Rast (maqam)

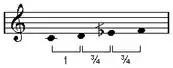
Characteristic tetrachord of maqam rast, known as the rast tetrachord, commonly used in descending cadences

Rast Panjgah (or Rast) is the name of a "dastgah" (musical mode) in Iranian music and of a "maqam" in Arabic and related systems of music.